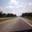
Label: road